The Scarlet Lady (1969 film)

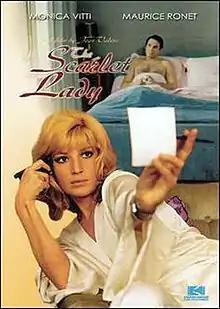
French theatrical release poster

The Scarlet Lady, also known as The Bitch Wants Blood, is a 1969 comedy film directed by Jean Valère and starring Monica Vitti, Maurice Ronet and Robert Hossein. Written by Valère and Paul Gégauff, the film follows a beautiful Italian businesswoman who, after being swindled out of her fortune by her boyfriend, travels to Paris to kill him before killing herself.